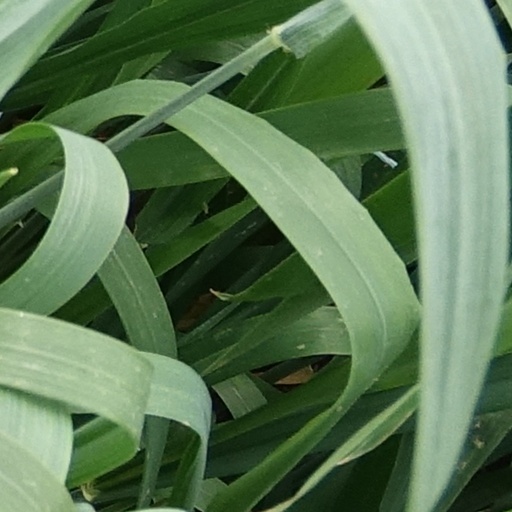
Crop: wheat